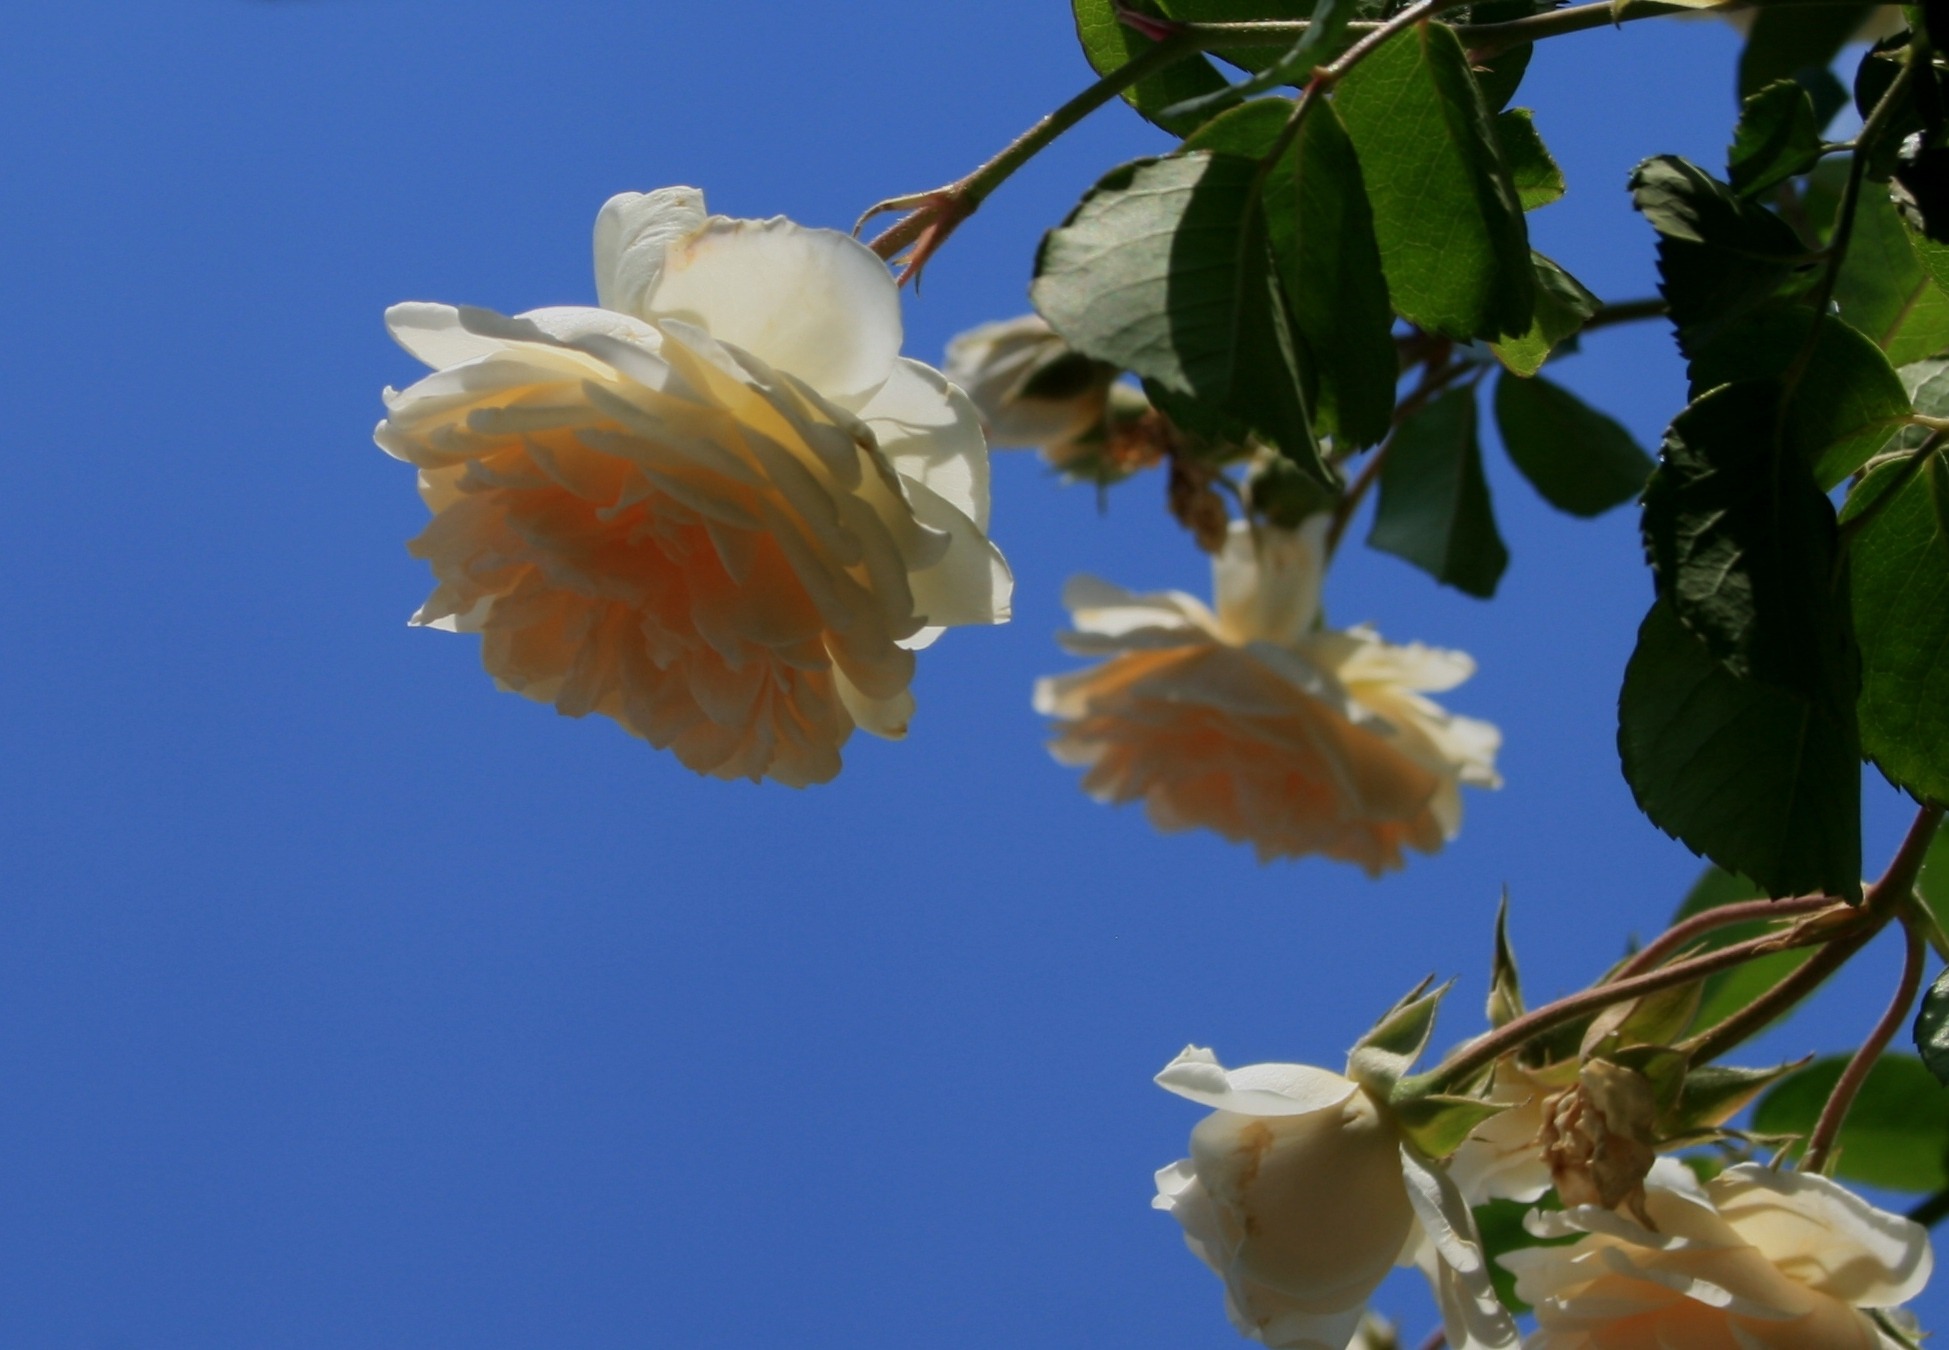
tree, branch, blossom, open, plant, sky, white, flower, bloom, rose, food, produce, blue, garden, flora, cream, petals, soft, delicate, bud, nectar, overhang, flowering plant, land plant